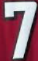
Number: 7